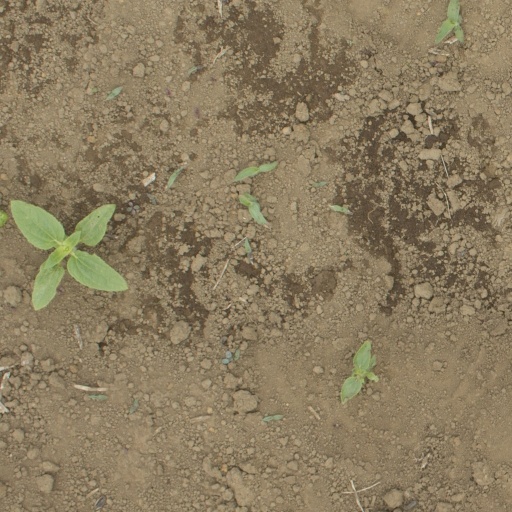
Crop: Jerusalem artichoke